The Traces of Light

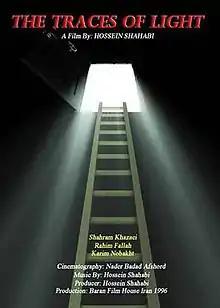

The Traces of Light is a 1996 Iranian drama film written and directed by Hossein Shahabi.